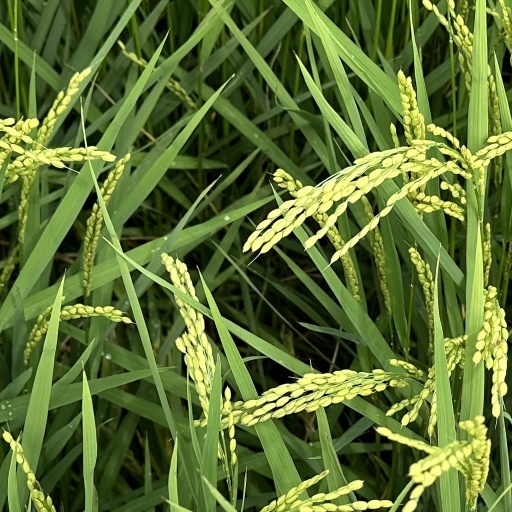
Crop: rice